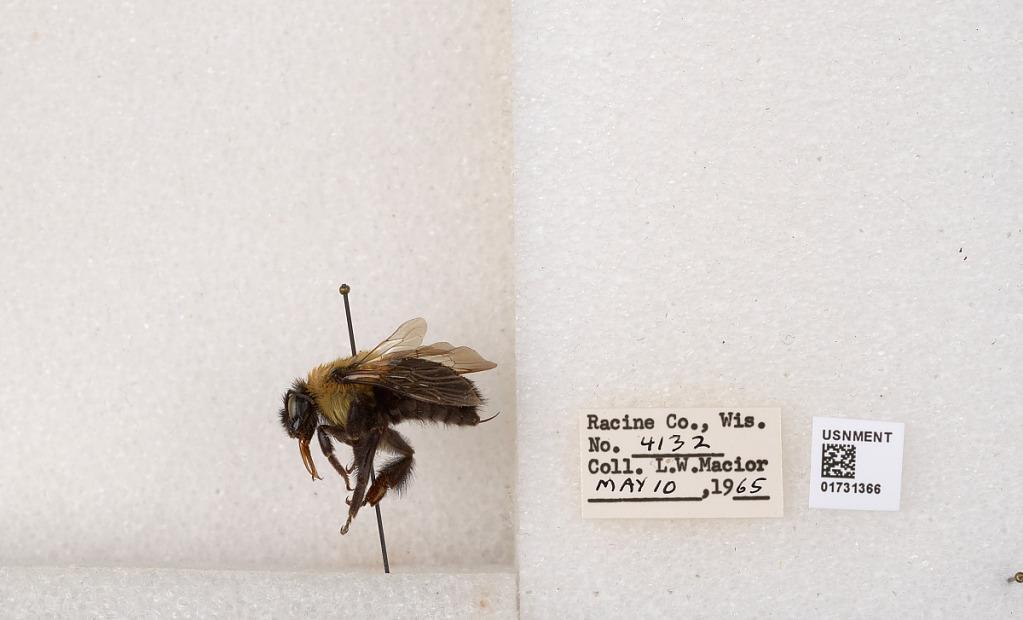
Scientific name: Bombus impatiens Cresson
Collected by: L. Macior
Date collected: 1965-5-10
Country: United States
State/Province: Wisconsin
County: Racine
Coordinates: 42.7299, -87.8123